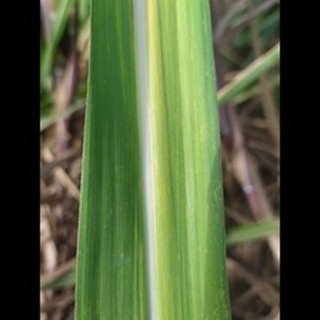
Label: sugarcane_yellow_leaf_disease